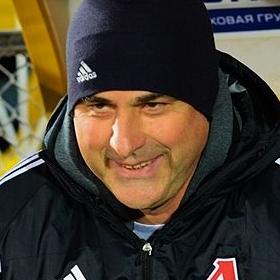
Age: 46